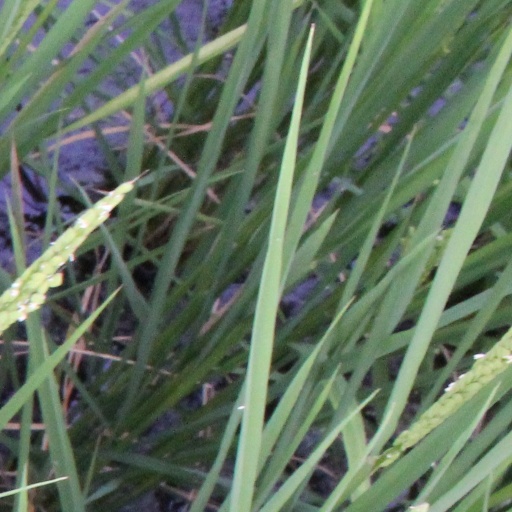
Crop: rice